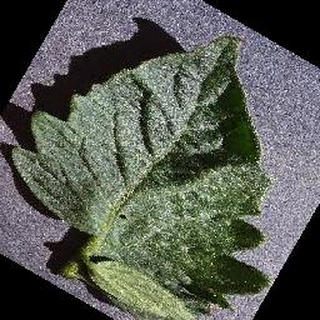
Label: healthy_tomato